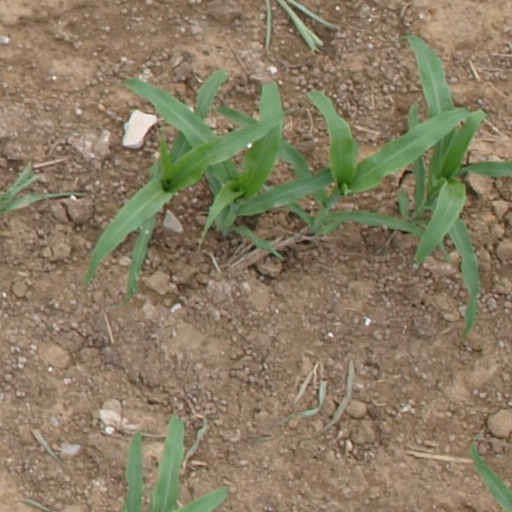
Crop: maize; corn